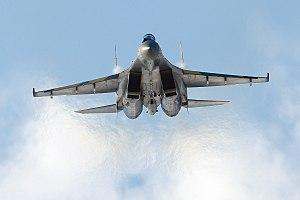
Le Soukhoï Su-35 est un chasseur multirôle russe de génération dite « 4⁺⁺ ». Il a été créé dans le but d'accroître les capacités offensives du Su-27 et de lui donner la possibilité de détruire tant les cibles aériennes que les cibles de surface.